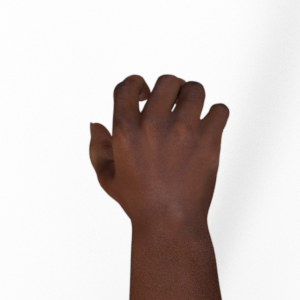
Label: rock